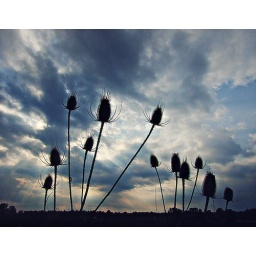
just a field by the side of the road